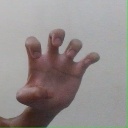
अक्षर: झ